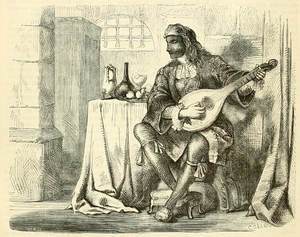
L’homme au masque de fer est l'un des prisonniers les plus fameux de l'histoire française. Le mystère entourant son existence, ainsi que les différents films et romans dont il a fait l'objet, n'ont cessé d'alimenter les imaginations.